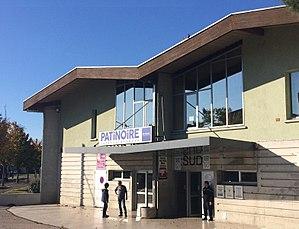
La patinoire Jacques Raynaud de Blagnac.
La patinoire Jacques-Raynaud est la patinoire de Blagnac dans la banlieue de Toulouse.
Blagnac est une commune française située dans le sud-ouest de la France, dans le département de la Haute-Garonne, en région Occitanie. Historiquement Blanhac, la commune fait partie du pays traditionnel du Languedoc et de la région historique de l'Occitanie.